Sleep cycle

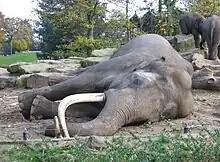
The captive Asian elephant (pictured) is thought to have a sleep cycle of 72 minutes.

In infants, the sleep cycle lasts about 50–60 minutes; average length increases as the human grows into adulthood. In cats, the sleep cycle lasts about 30 minutes, though it is about 12 minutes in rats and up to 120 minutes in elephants (In this regard, the ontogeny of the sleep cycle appears proportionate with metabolic processes, which vary in proportion with organism size. However, shorter sleep cycles detected in some elephants complicate this theory).